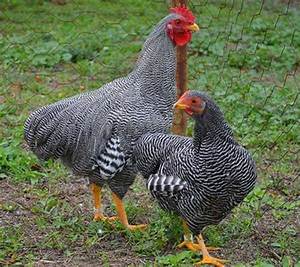
Label: chicken